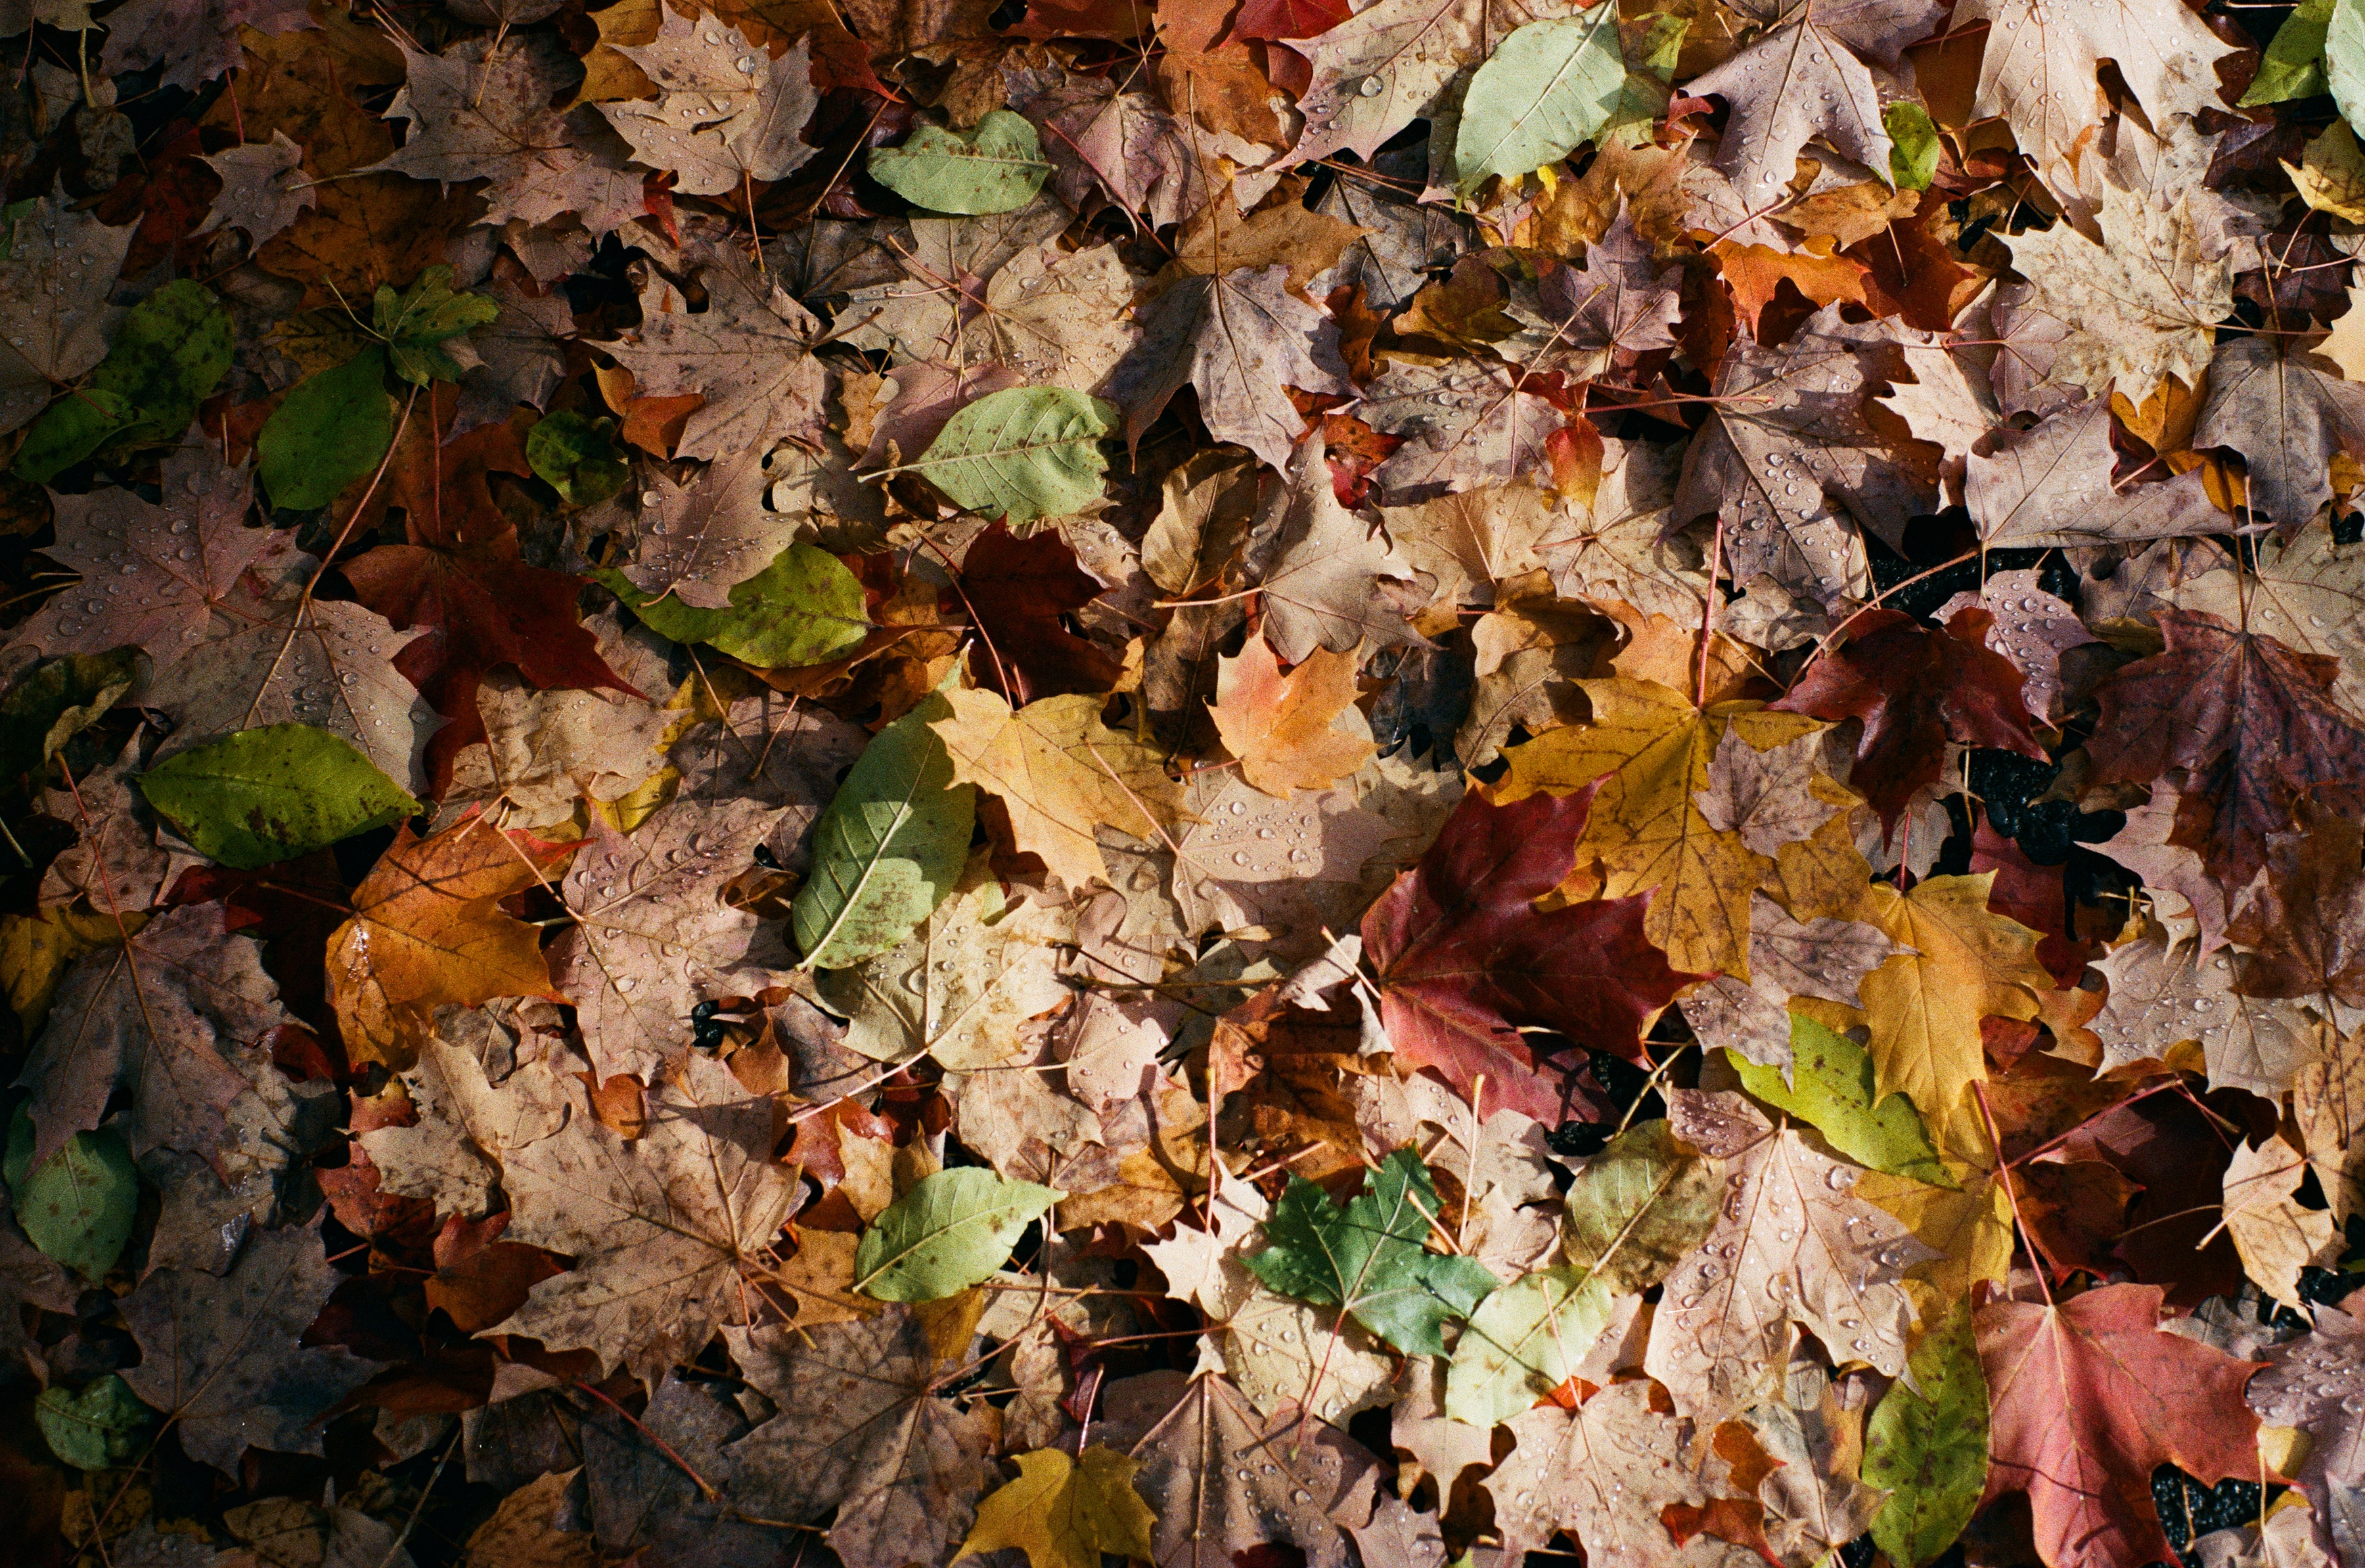
tree, nature, forest, branch, plant, leaf, flower, green, autumn, soil, flora, season, deciduous, woodland, flowering plant, woody plant, land plant